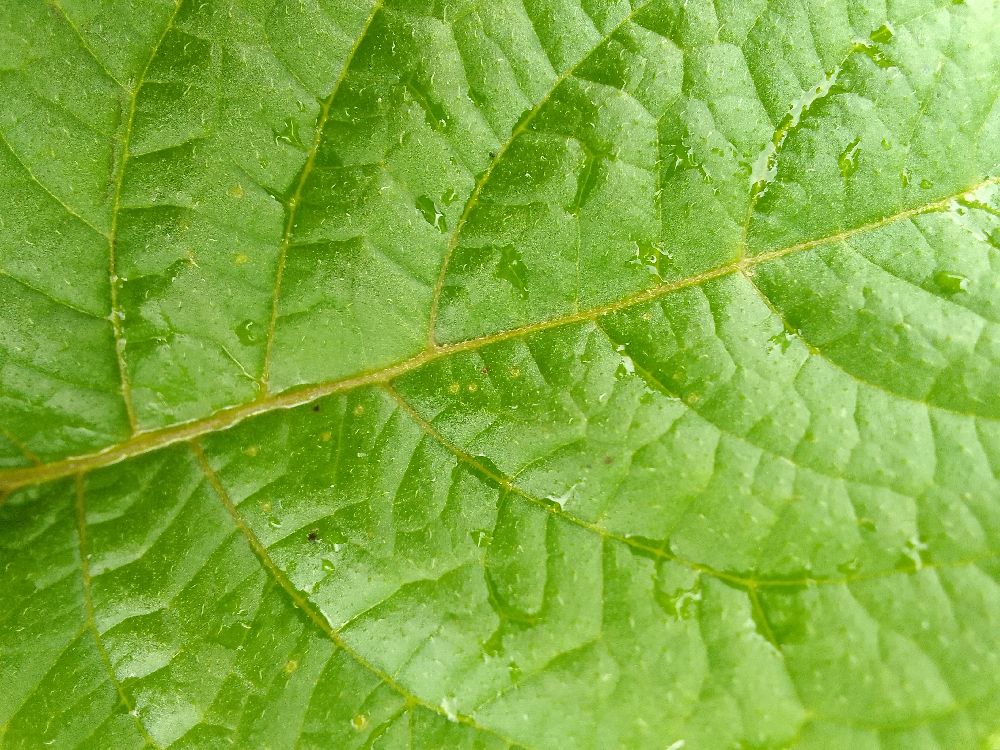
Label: Healthy